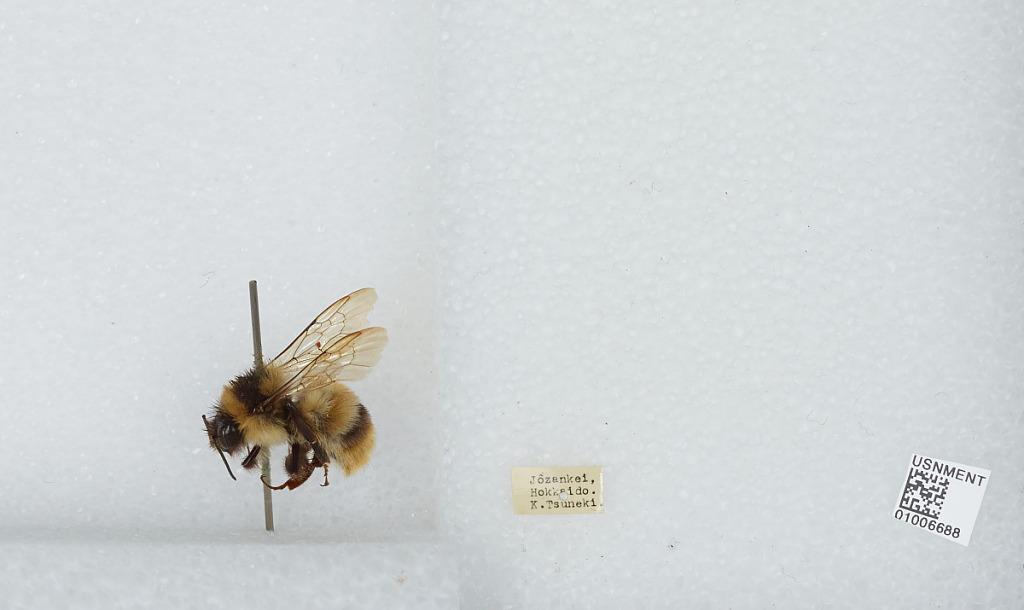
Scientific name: Bombus (Bombus) ignitus Smith
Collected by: K. Tsuneki
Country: Japan
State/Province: Hokkaido
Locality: Jozankei
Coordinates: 42.9692, 141.168